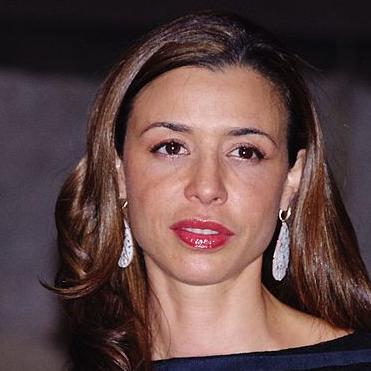
Age: 40